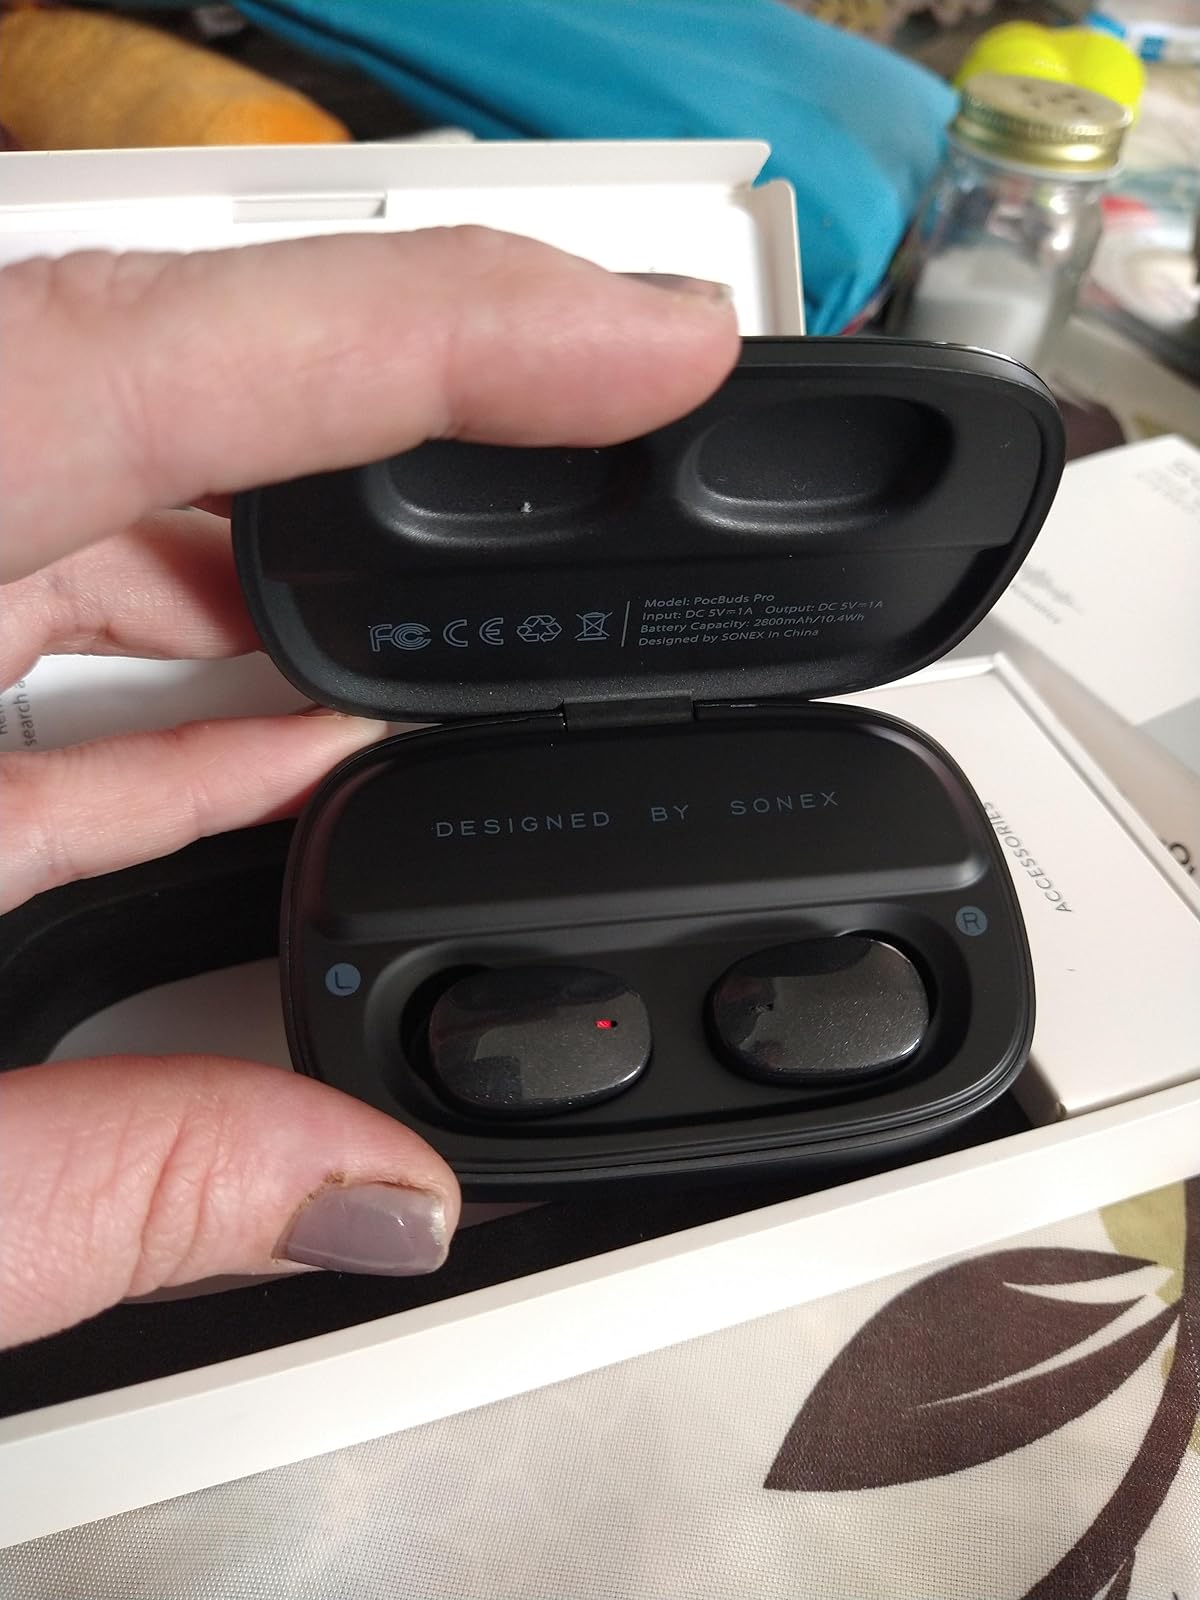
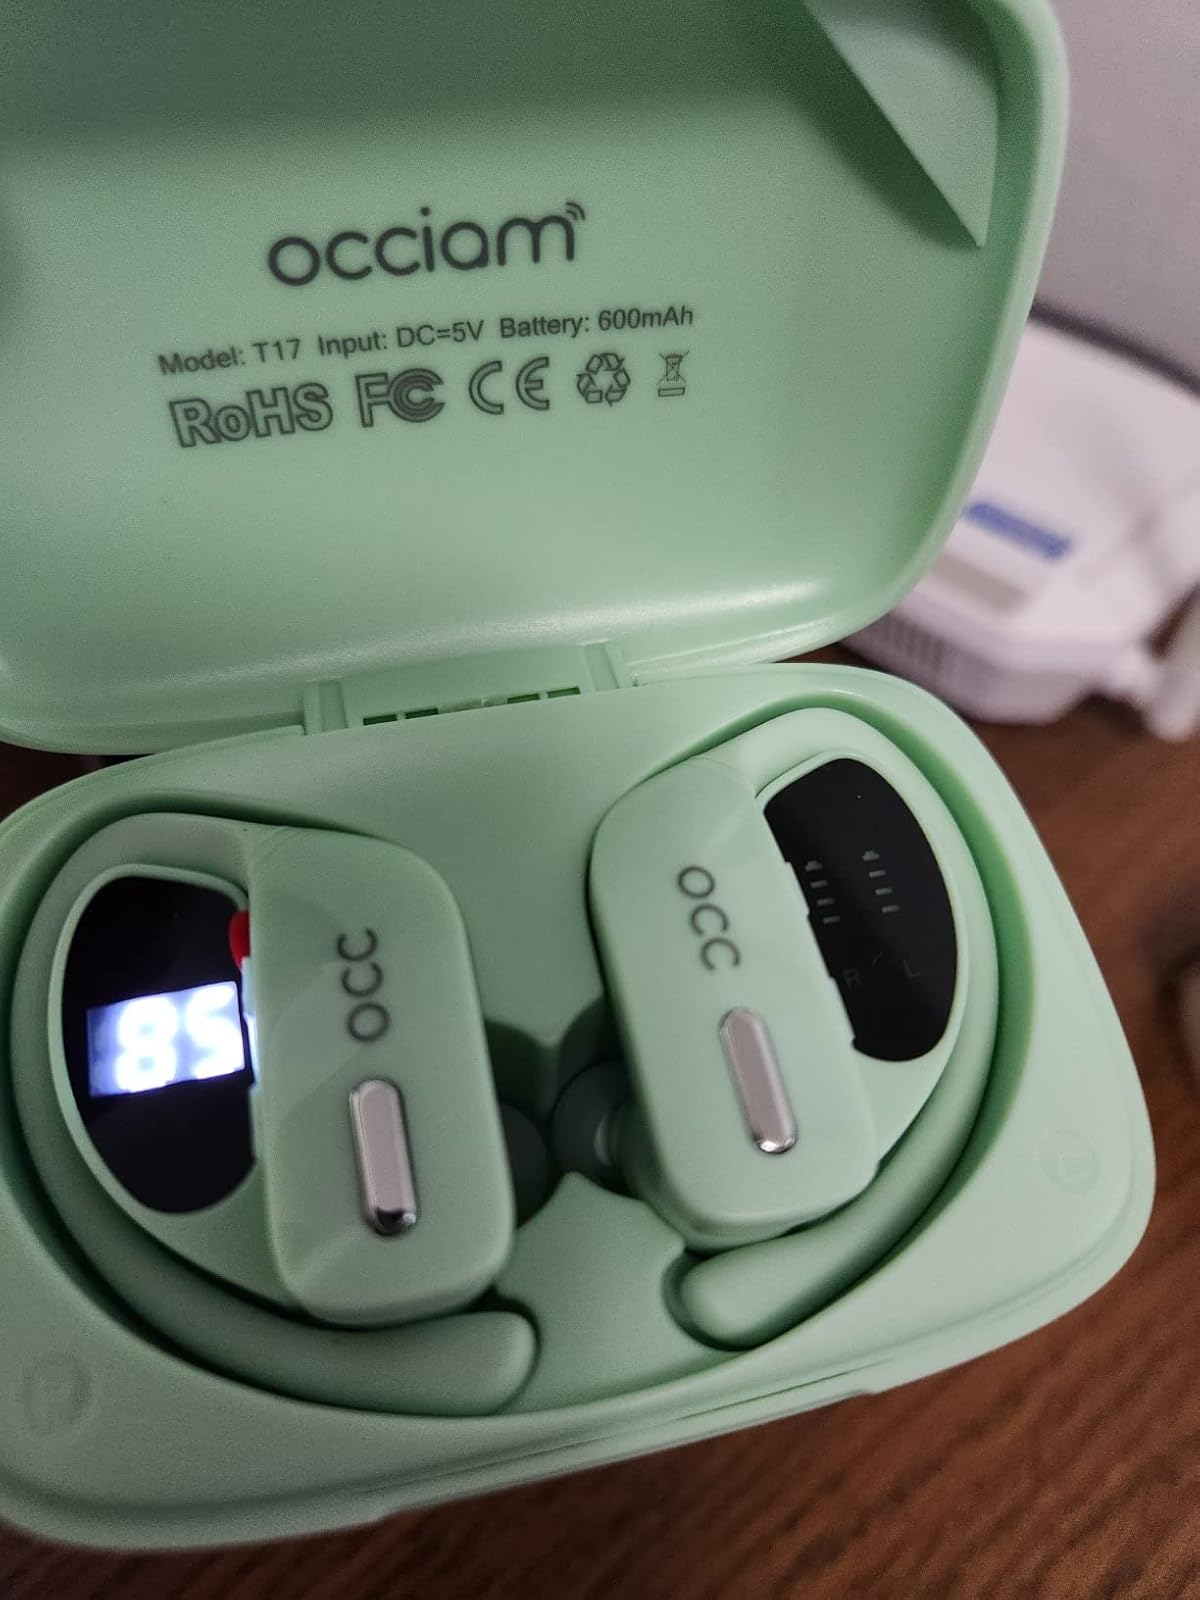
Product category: earbuds
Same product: no